Nasal irrigation

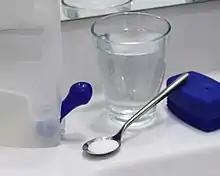
To prepare an isotonic saline solution for nasal rinsing, approx. 0.25 liter lukewarm, sterilized drinking water and 2.5 ml of table salt (about half a level teaspoon) is required.

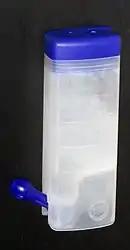
Nasal irrigation device commonly available at pharmacies

Nasal irrigation can be an effective therapy to relieve symptoms of acute sinusitis caused by upper respiratory tract infections such as the common cold. The evidence for effectiveness in relieving chronic sinusitis is weak.